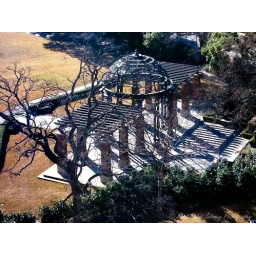
An overhead view from my office window of the Arbor Pavilion in Lee Park in Dallas.